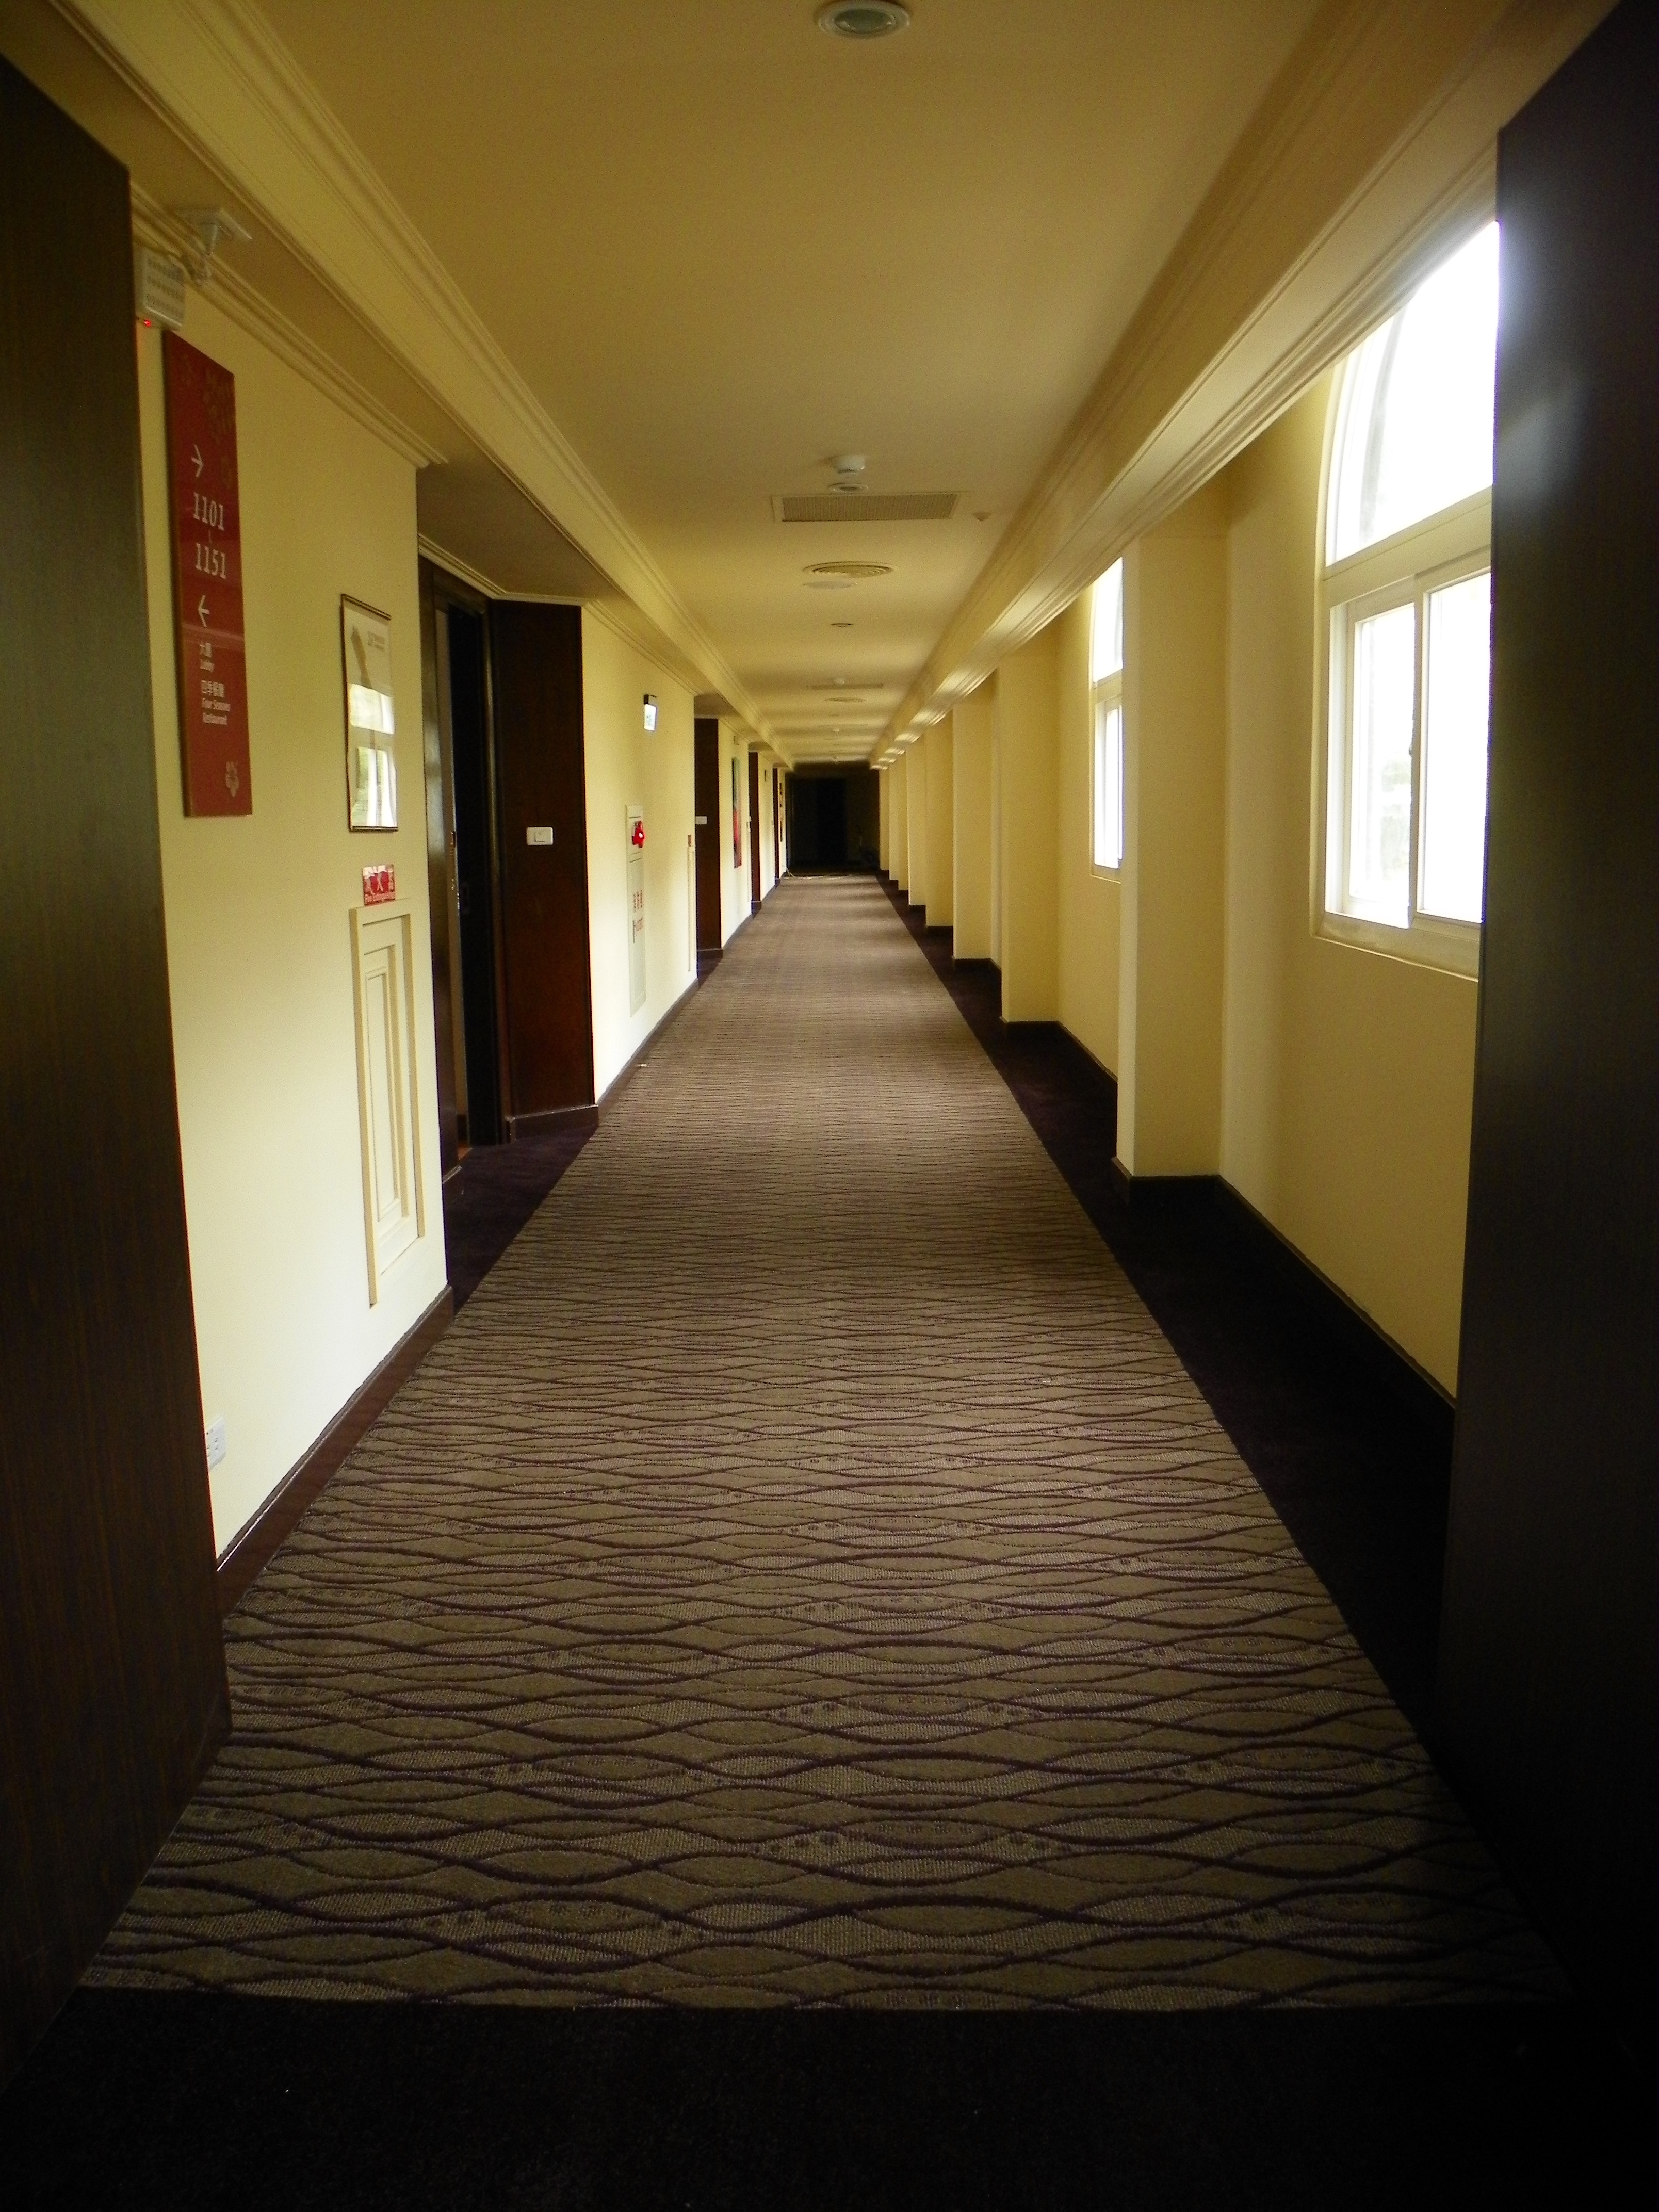
light, architecture, wood, floor, hall, room, lighting, interior design, my, design, tourist attraction, estate, lobby, flooring, memories in my eyes, loop lounge